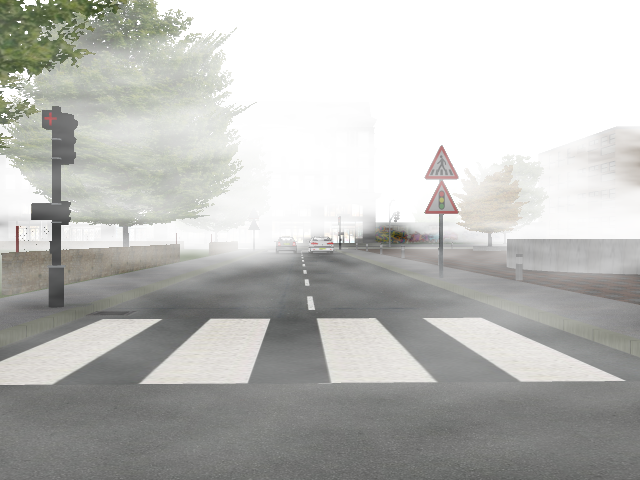
Weather: foggy or hazy